Electric motor

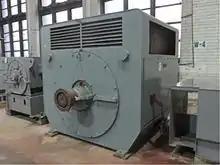
Large 4,500 hp AC induction motor

A commutated, electrically excited, series or parallel wound motor is referred to as a universal motor because it can be designed to operate on either AC or DC power. A universal motor can operate well on AC because the current in both the field and the armature coils (and hence the resultant magnetic fields) synchronously reverse polarity, and hence the resulting mechanical force occurs in a constant direction of rotation.